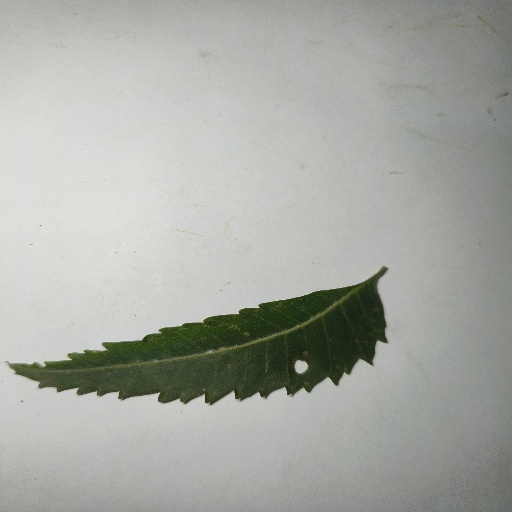
Species: Neem
Leaf condition: Shot Hole Leaf